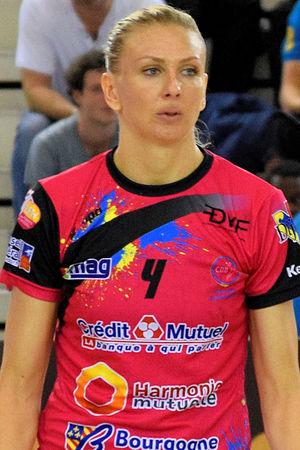
Anastasiya Pidpalova, arrière gauche du club de handball Cercle Dijon Bourgogne. Le 19 octobre 2014 lors du match de la 10e journée de championnat féminin, Issy Paris Hand / Cercle Dijon bourgogne.